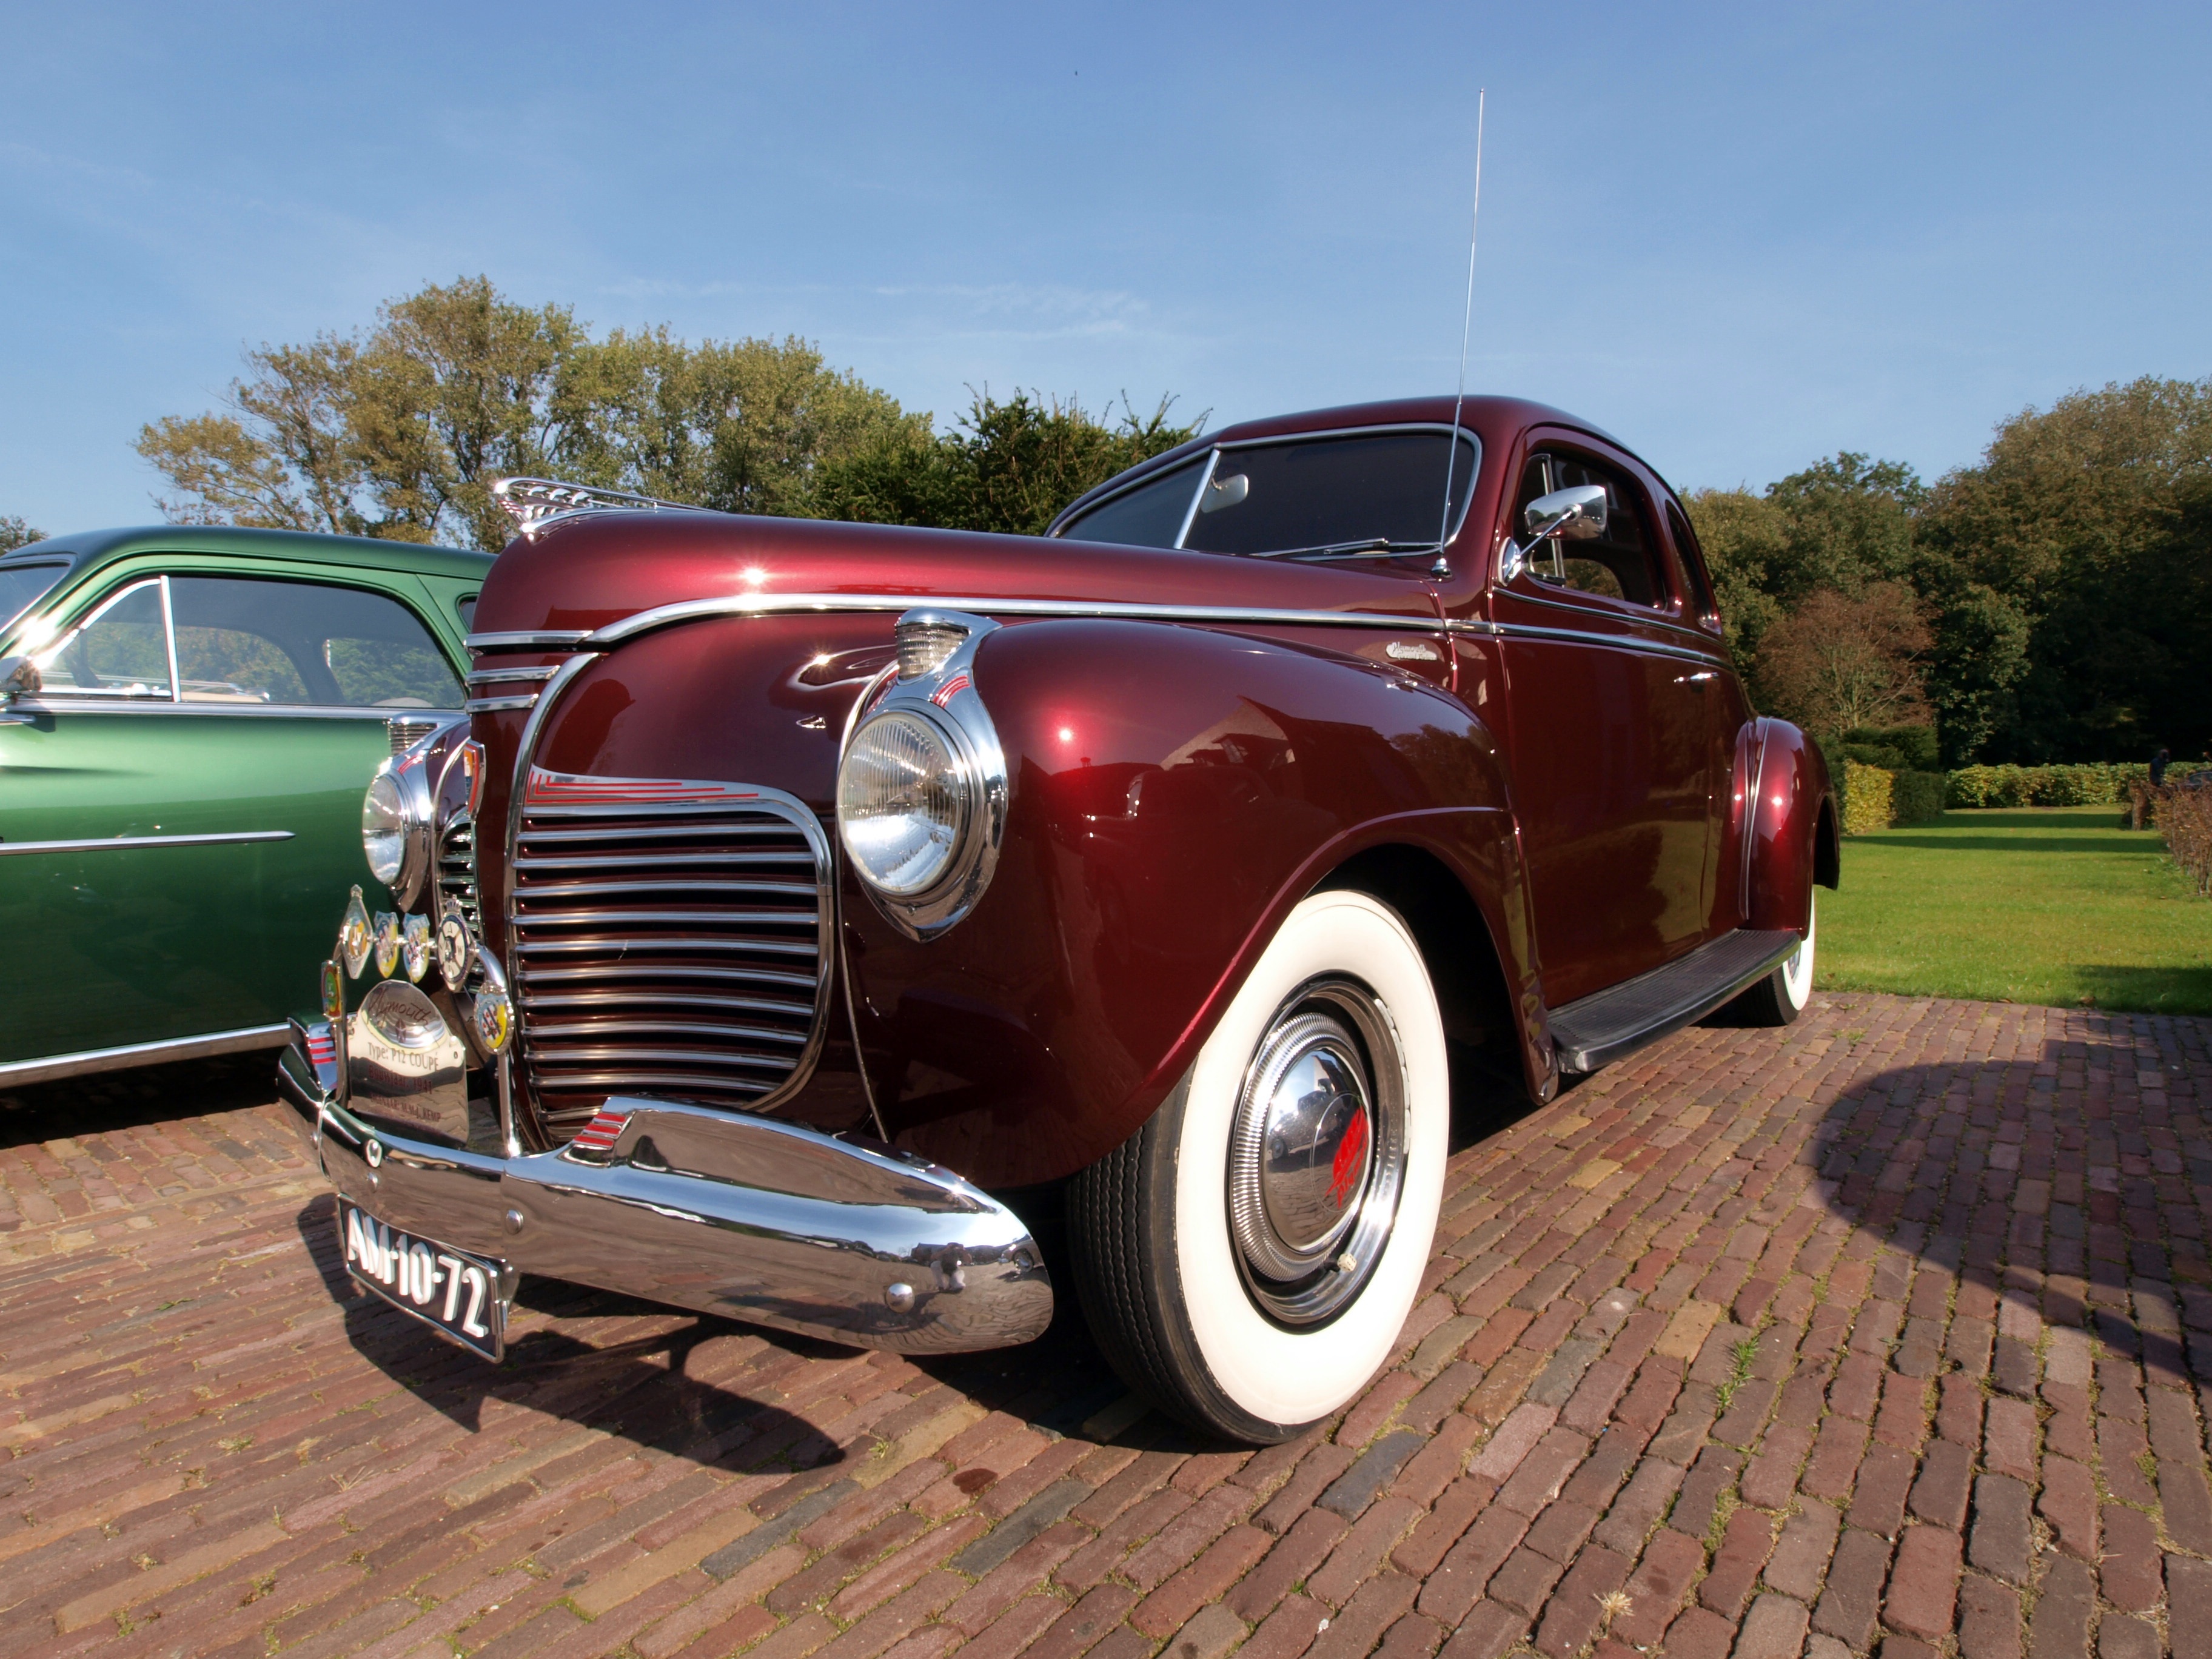
car, vintage, wheel, old, travel, transport, truck, vehicle, museum, drive, speed, movement, motor vehicle, vintage car, moving, power, lights, automobiles, luxury, engine, oldtimer, chevrolet, plymouth, coupe, antique car, pickup truck, hot rod, land vehicle, automobile make, automotive exterior, compact car, mid size car, chevrolet advance design